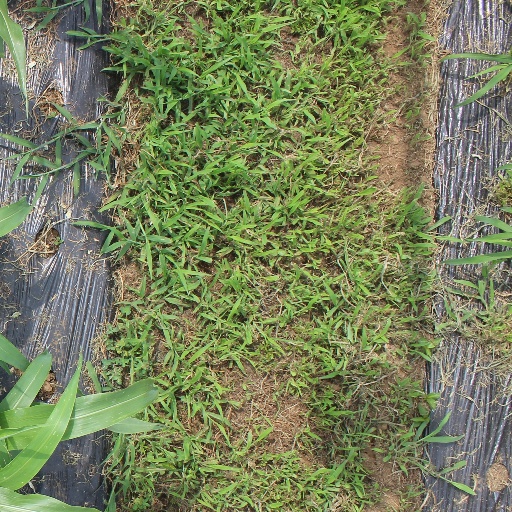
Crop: sorghum